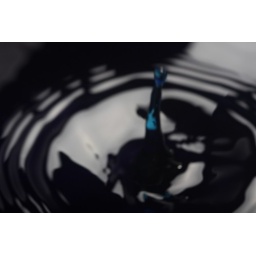
Drop in the dark blue water